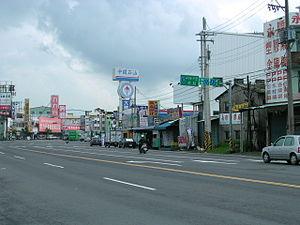
Pingtung est une ville de Taïwan, capitale du comté du même nom, située tout à fait au Sud de l'île.